Jay Bhanushali

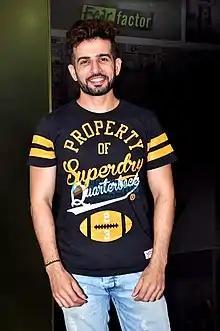
Jay Bhanushali at the success bash of The Voice India Kids in 2016

Jay Bhanushali (born 25 December 1984) is an Indian television actor. He is best known for playing Neev Shergill in Ekta Kapoor's show "Kayamath" and winning "Nach Baliye 5". He also participated in "Jhalak Dikhhla Jaa 2", "Kaun Jeetega Bollywood Ka Ticket", "Iss Jungle Se Mujhe Bachao", "" and "Bigg Boss 15".